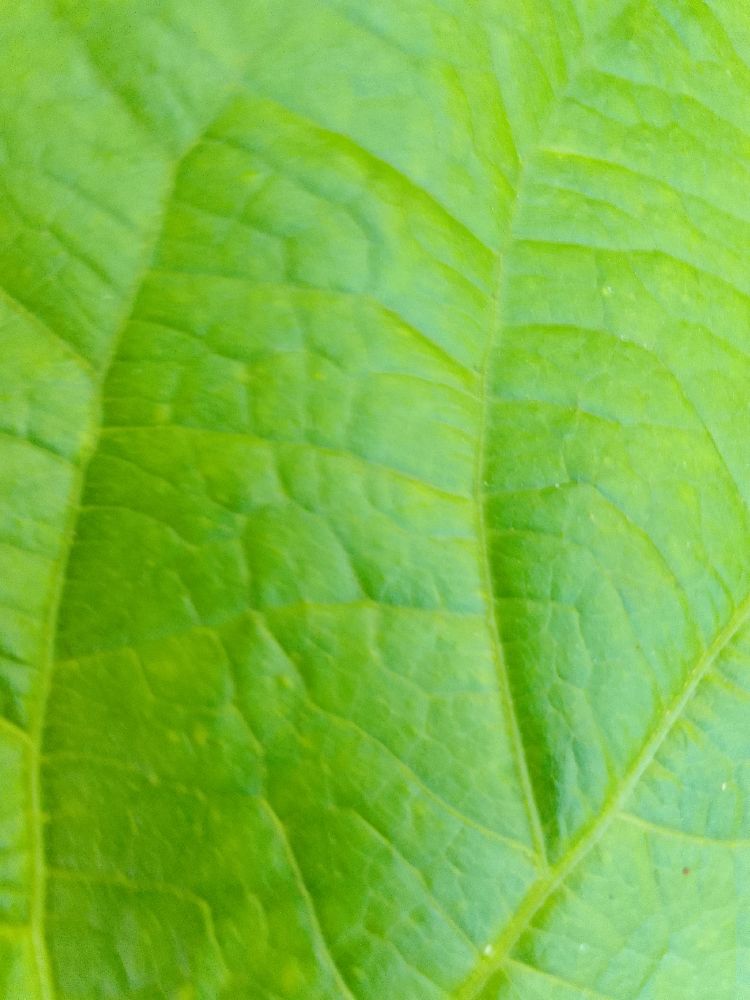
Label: healthy